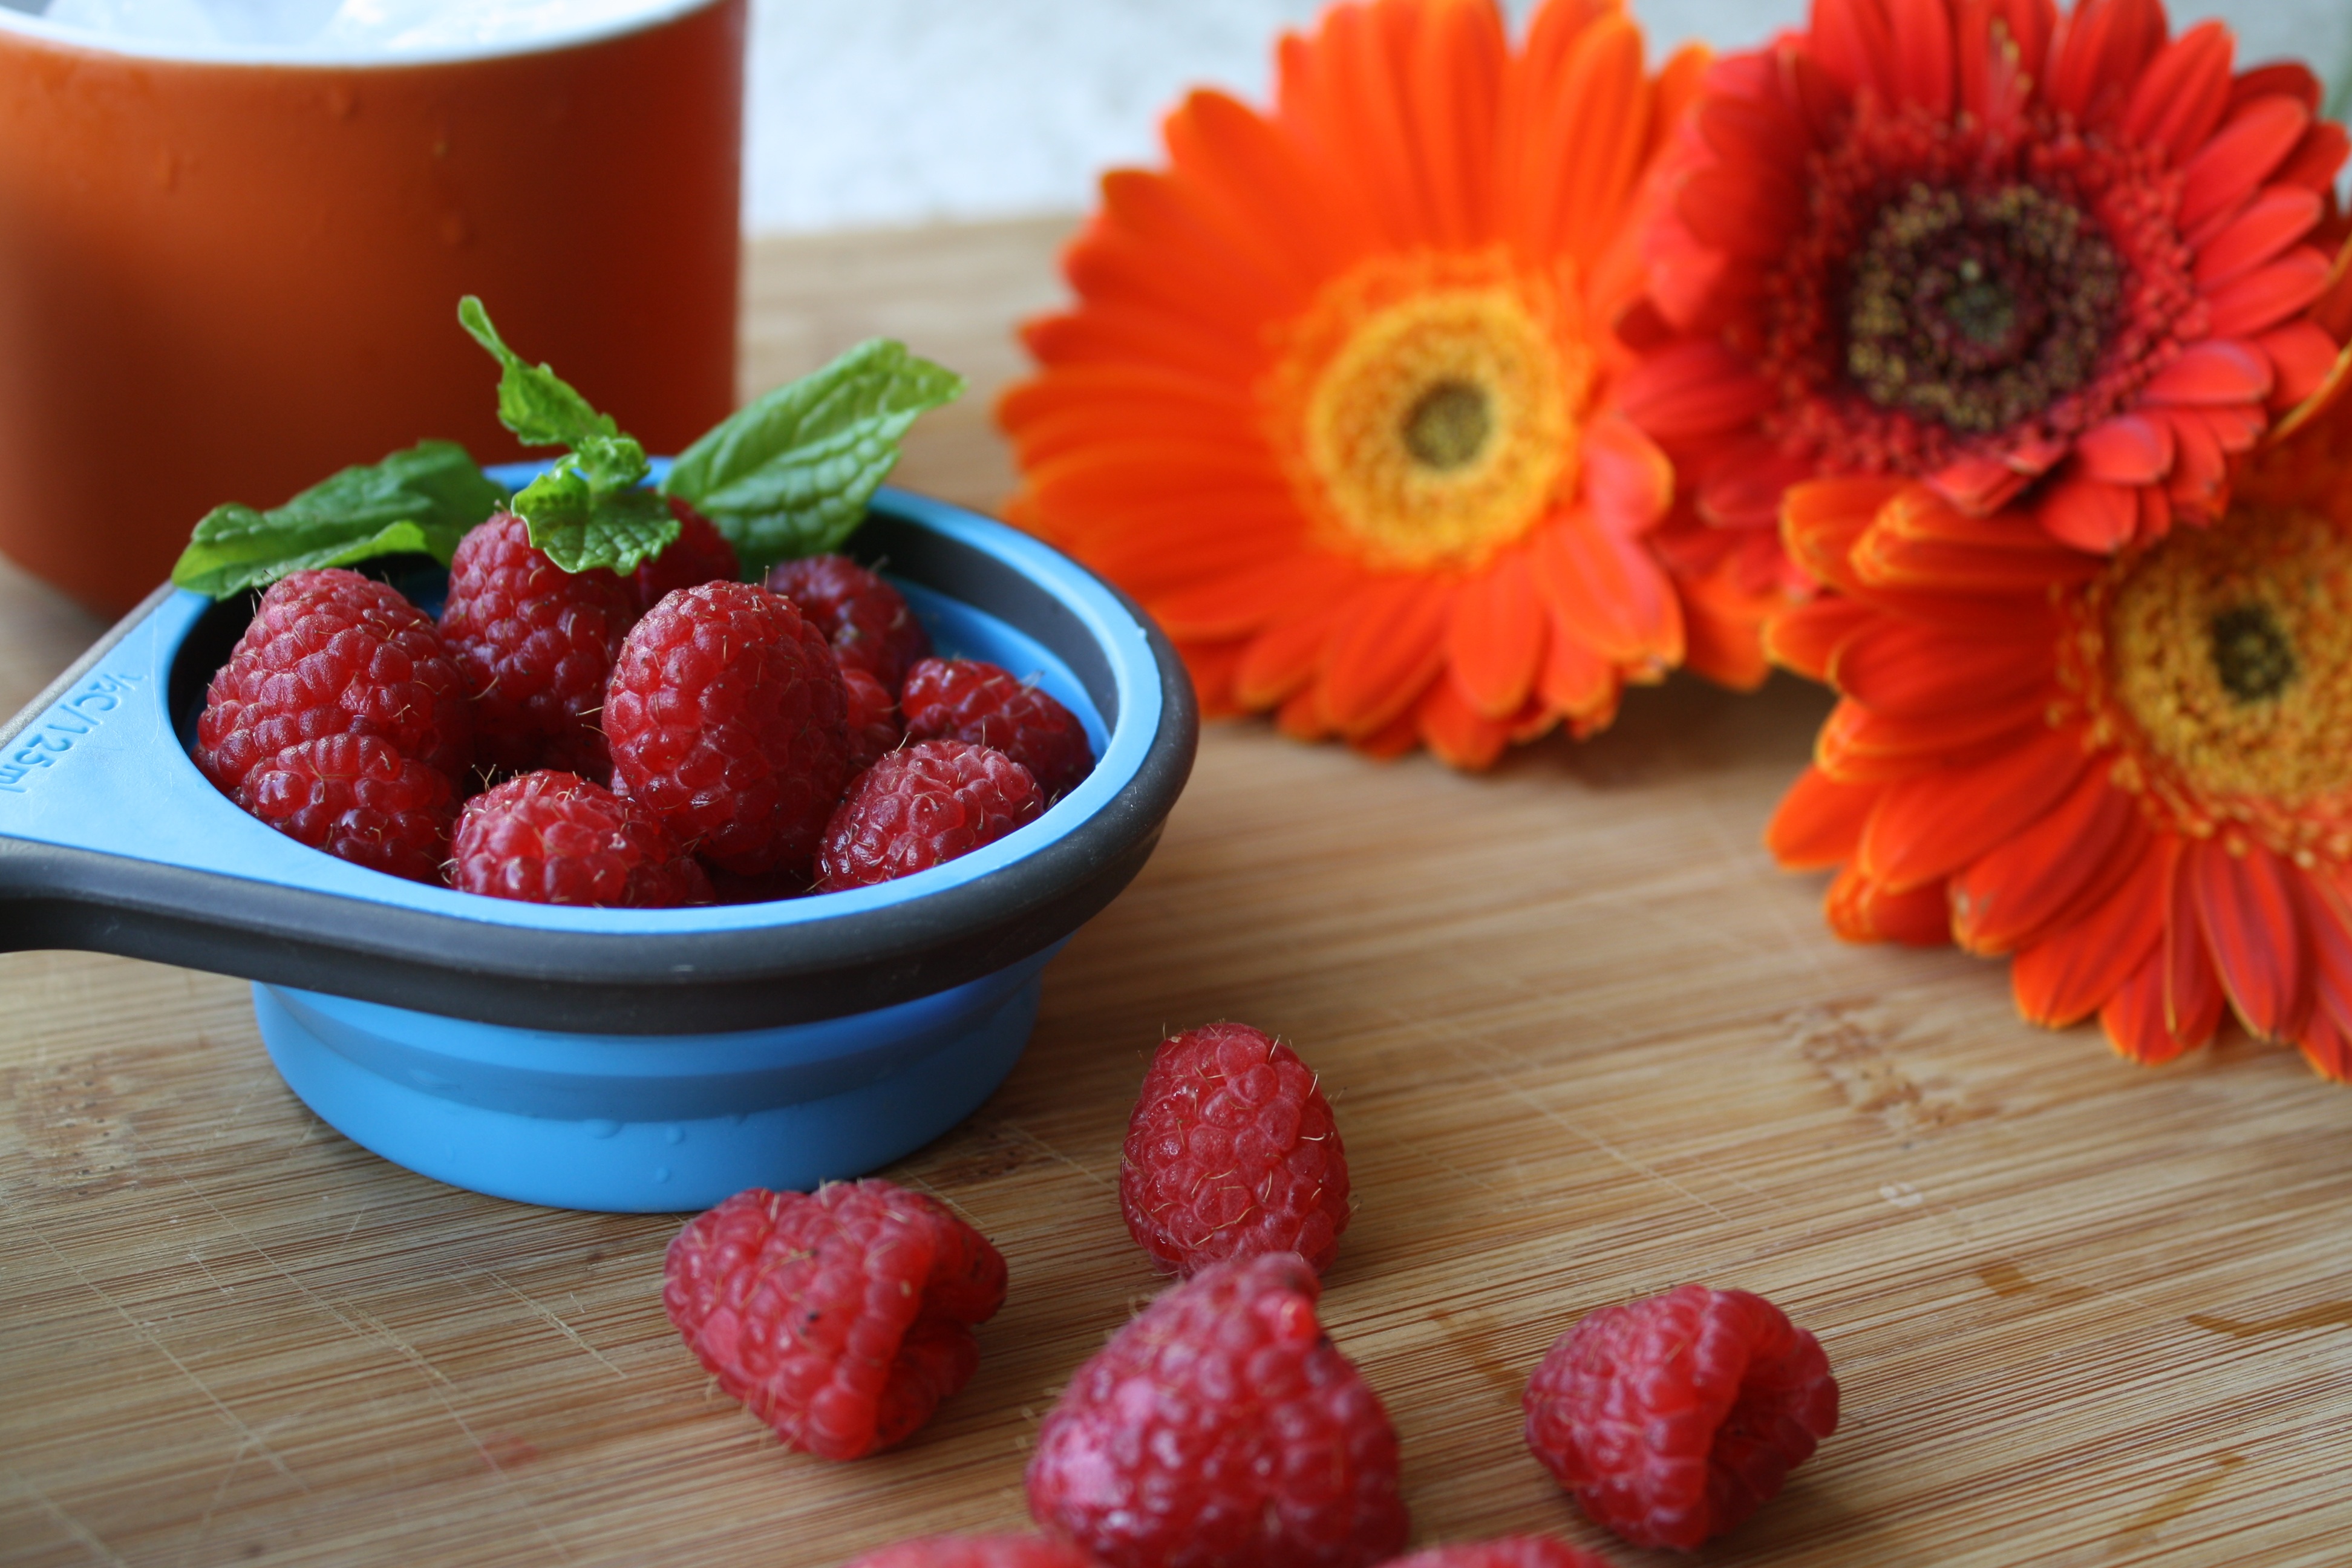
table, plant, raspberry, fruit, berry, flower, glass, dish, meal, food, ingredient, produce, fresh, drink, lifestyle, breakfast, healthy, dessert, strawberry, freshness, smoothie, berries, antioxidant, vegan, vegetarian, refreshment, raw, strawberries, vegetarian food, detox, organic, blended, flowering plant, superfood, land plant